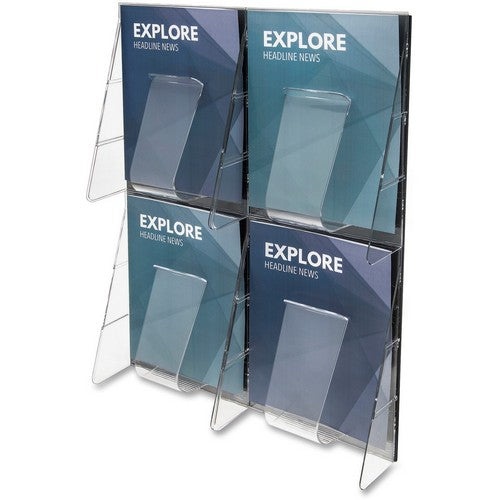
Deflecto Stand-Tall Preassembled Wall System - 56001
Deflecto Stand-Tall Preassembled Wall System - 56001 Part No# : DEF56001 Deflecto Stand-Tall Preassembled Wall System UPC: 079916560014 Marketing Information: Wall-mountable literature rack offers four magazine-size pockets arranged in two rows for easy access for your visitors. Exclusive, Stand-Tall break-resistant pockets are attached to black plastic panel. High-tension, spring-action bracket keeps literature upright. With a 2-5/8" capacity, each clear pocket holds a large stack of literature. Pre-assembled literature rack includes mounting hardware. General Information Manufacturer: Deflecto, LLC Manufacturer Part Number: 56001 Manufacturer Website Address: http://www.deflecto.com Brand Name: Deflecto Product Name: Stand-Tall Preassembled Wall System Packaged Quantity: 1 Each Product Type: Literature Rack Product Information Total Number of Pockets: 4 Mount Type: Wall Mountable Application/Usage: Literature Organization Features: Break Resistant Physical Characteristics Product Color: Clear Product Material: Plastic Height: 18.8" Width: 23.5" Depth: 2.9" Weight (Approximate): 6.20 lb Miscellaneous Package Contents: 4-Pocket Clear Literature Rack Mounting Hardware Recycled: No Assembly Required: No Country of Origin: China
Brand: Deflecto, LLC
Category: Business & Industrial > Advertising & Marketing > Trade Show Displays > Tabletop Displays